7400-series integrated circuits

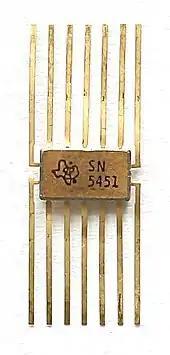
Texas Instruments SN5451 in the original flat package

The 7400 series is a popular logic family of transistor–transistor logic (TTL) integrated circuits (ICs).